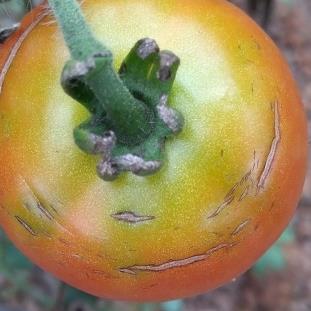
Crop: Tomato
Condition: excess-nitrogen-d